Willie Mays

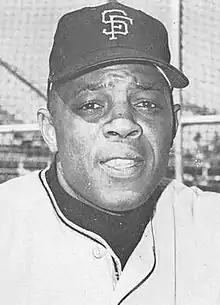
Mays in his later years with the Giants

A torn shoulder muscle sustained in a 1965 game against the Atlanta Braves impaired Mays's ability to throw. He kept the injury a secret from opposing players, making two or three practice throws before games to discourage them from running on him. On August 22, Mays acted as a peacemaker during a 14-minute brawl between the Giants and Dodgers after Marichal had bloodied Dodgers catcher John Roseboro with a bat. Mays grabbed Roseboro by the waist and helped him off the field, then tackled Lou Johnson to keep him from attacking an umpire. Johnson kicked him in the head and nearly knocked him out. After the brawl, Mays hit a game-winning three-run home run against Sandy Koufax, but he did not finish the game, feeling dizzy after the home run.